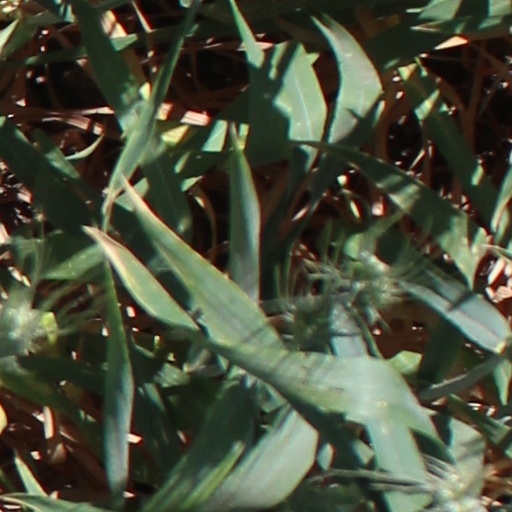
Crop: wheat